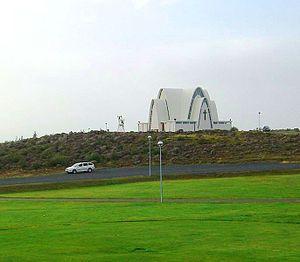
Kópavogskirkja est une église islandaise située dans la ville de Kópavogur. C'est la plus ancienne église de la ville et l'un de ses principaux monuments. Bâtie sur la colline de Borgarholt, elle surplombe Kópavogur, Reykjavik et la région environnante. La construction débuta en 1958 et s'acheva cinq ans plus tard ; l'église fut inaugurée le 16 décembre 1963. Son architecture unique repose sur le croisement de deux arches principales.
Kópavogur est une municipalité d'Islande se trouvant dans la région de la capitale, Reykjavik. Avec une population de 32 308 habitants en 2014, il s'agit de la deuxième municipalité la plus peuplée d'Islande, derrière la capitale.